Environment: real
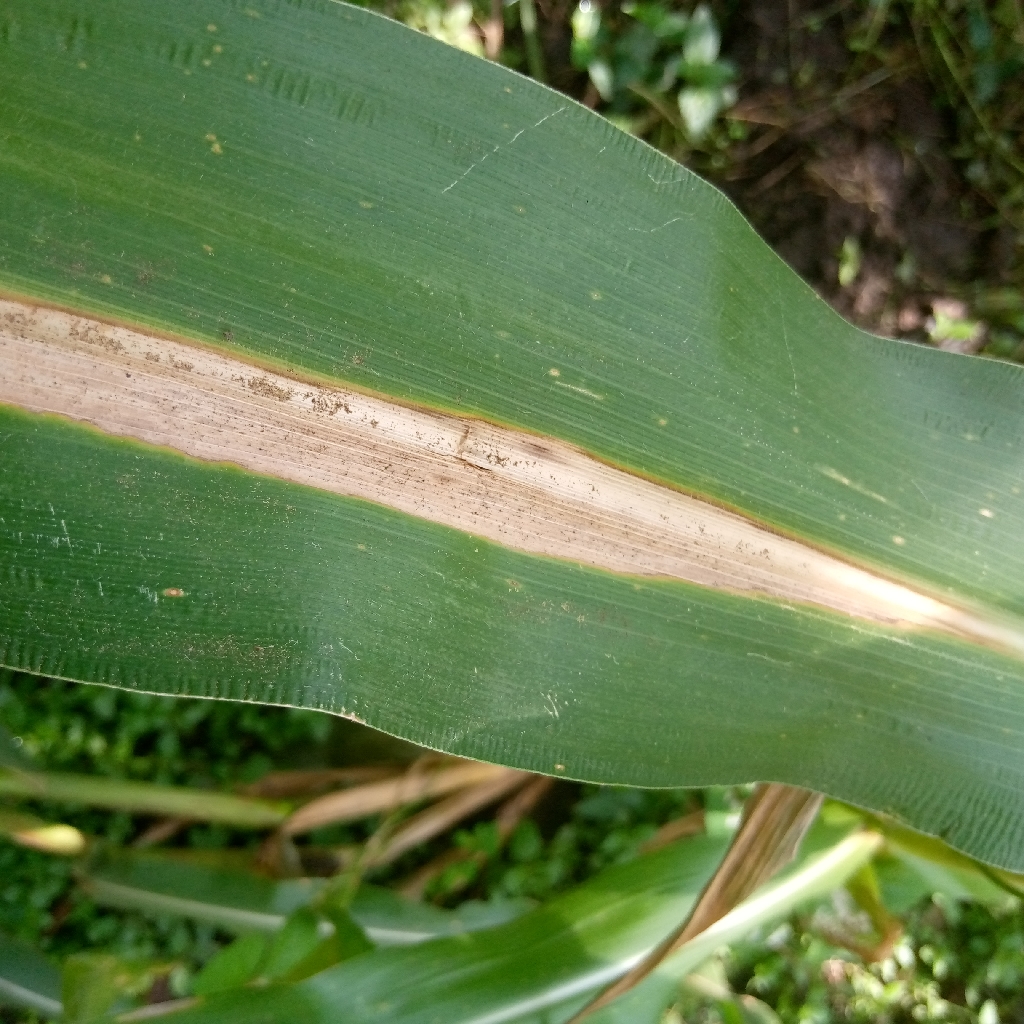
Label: northern_corn_leaf_blight